Roman Catholic Diocese of Skopje

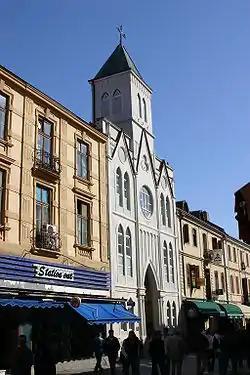
Co-Cathedral of the Sacred Heart in Bitola

There were Catholic bishops in the thirteenth and fourteenth centuries but Skopje remained Byzantine until 1282 when it was conquered by Serbia. After the arrival of the Ottomans and the defeat of the Serbs in the battle of Kosovo (1389), Skopje was conquered by Ottomans in 1392. It would be three centuries before Catholic see would be revived again: it was a titular see from 1346 to 1656. In 1689, after the defeat of the Turks in the battle of Vienna, the city was raided and taken by the Austrians, and the archdiocese was finally restored and renamed the Archdiocese of Skopje (Scopia). This marked a brief interlude, as the Turks pressed them back and the see was suppressed once again under the Turks. The archbishops had to reside in the Albanian mountains.